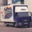
Label: truck